Strand Theatre (Boston)

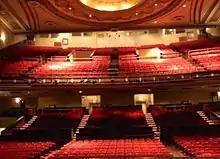
Renovated Strand Theatre, Uphams Corner

Strand Theatre is a restored vaudeville house located in Uphams Corner in Dorchester, Boston, Massachusetts. It is owned by the City of Boston and managed by the Mayor's Office of Arts and Culture.